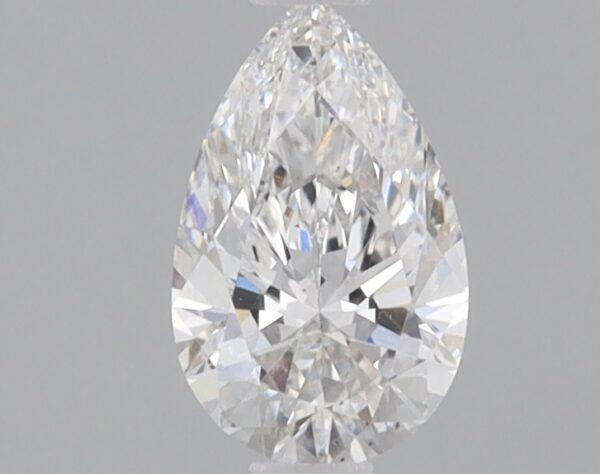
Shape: pear
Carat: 0.7
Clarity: SI1
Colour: G
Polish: EX
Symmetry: EX
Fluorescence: NONE
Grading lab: IGI
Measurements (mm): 7.94 x 4.96 x 3.08